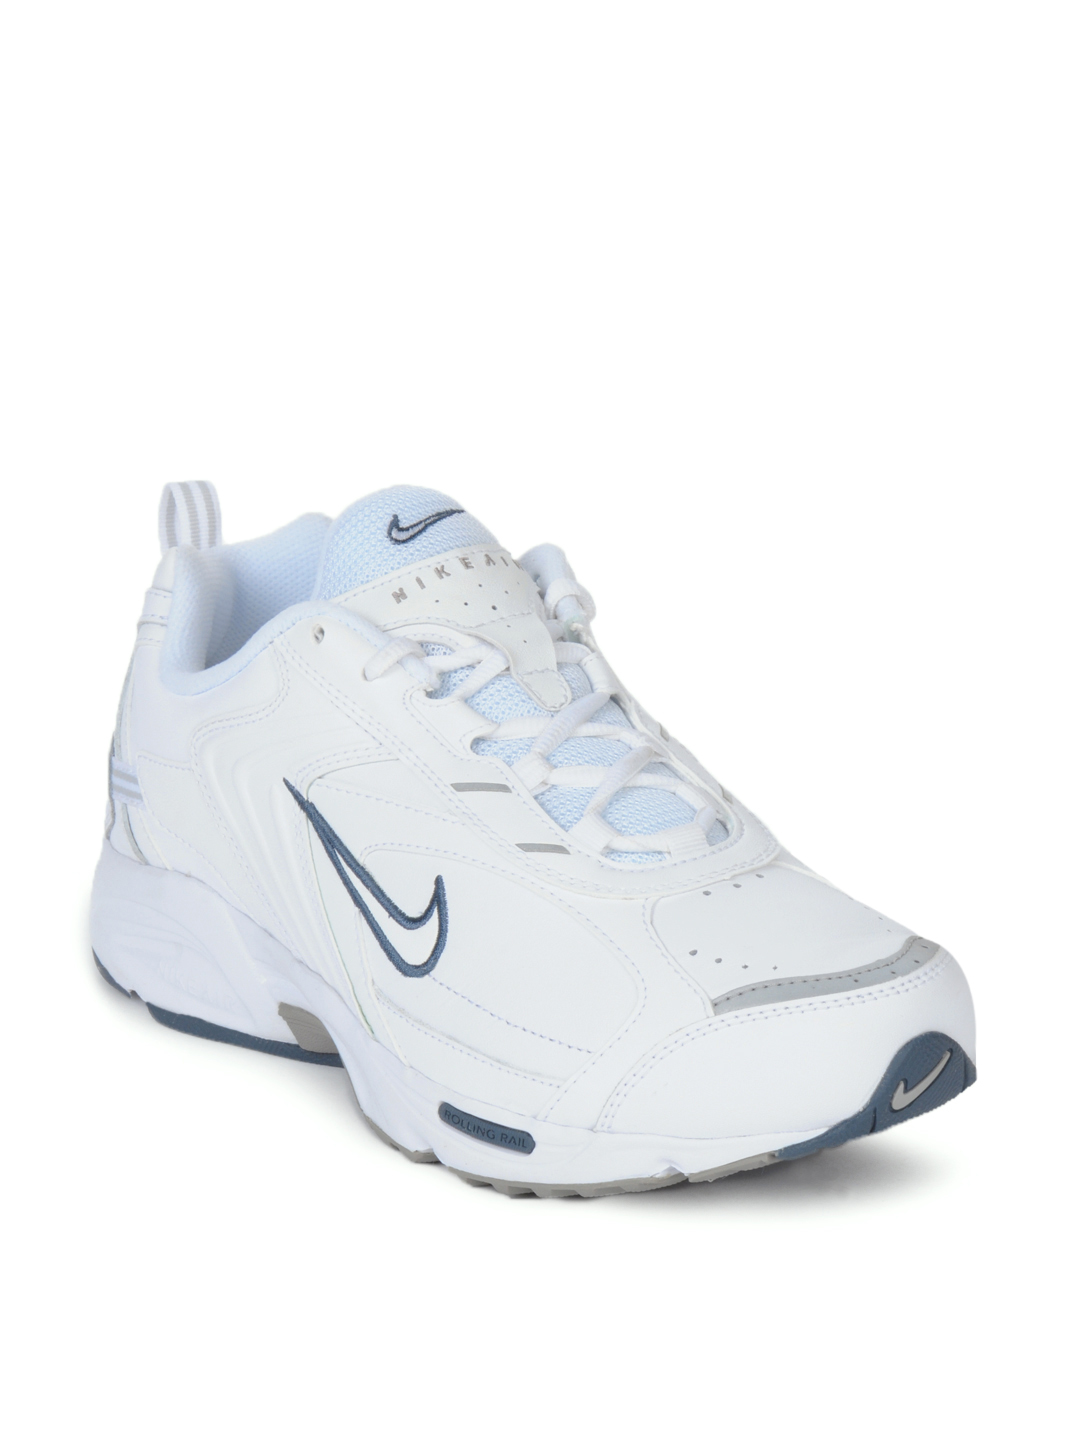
Nike Men Air Impel Leather Sports Shoes
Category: Footwear / Shoes / Sports Shoes
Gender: Men
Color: White
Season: Summer 2012
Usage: Sports